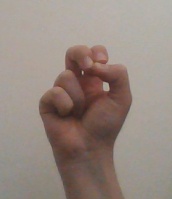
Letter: gaaf